Are Holen

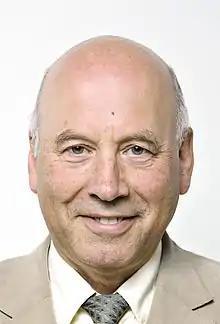
Are Holen

Holen earned the cand.psychol. degree in psychology in 1972 and the cand.med. (MD) degree in 1978, and a dr.med. (PhD) in 1990. He is also a trained psychotherapist.